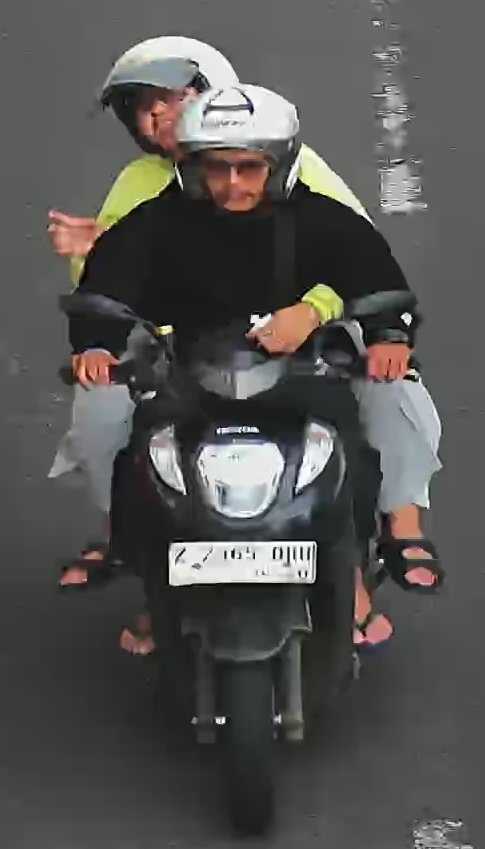
person-with-helmet: 2
person-without-helmet: 0